Barton Currie

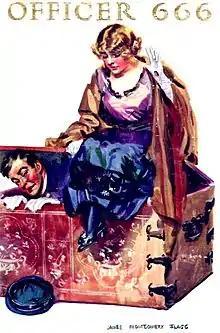
Cover of "Officer 666", illustrated by James Montgomery Flagg

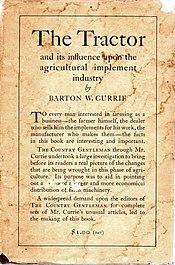
Cover of "The Tractor and Its Influence Upon the Agricultural Implement Industry", 1916

Currie began his writing career in about 1905 at Joseph Pulitzer's "New York Evening World", where he worked under Charles Chapin, the "Rose Man of Sing Sing" who shot and killed his wife. According to James Morris, "At the heart of Chapin's news-gathering operation remained his prize rewrite team. Barton Currie was his star". Albert Payson Terhune said, "He could take a bare handful of semi-statistical notes and turn them, on demand, either into a tensely dramatic or roaringly funny column story". One of his most memorable assignments for the "New York Evening World" was a report on the landing of Admiral Robert Peary in Labrador upon his historic return from the North Pole in 1909.